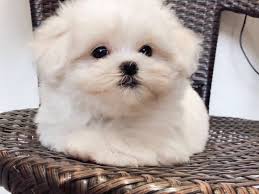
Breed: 249-n000101-Maltese_dog